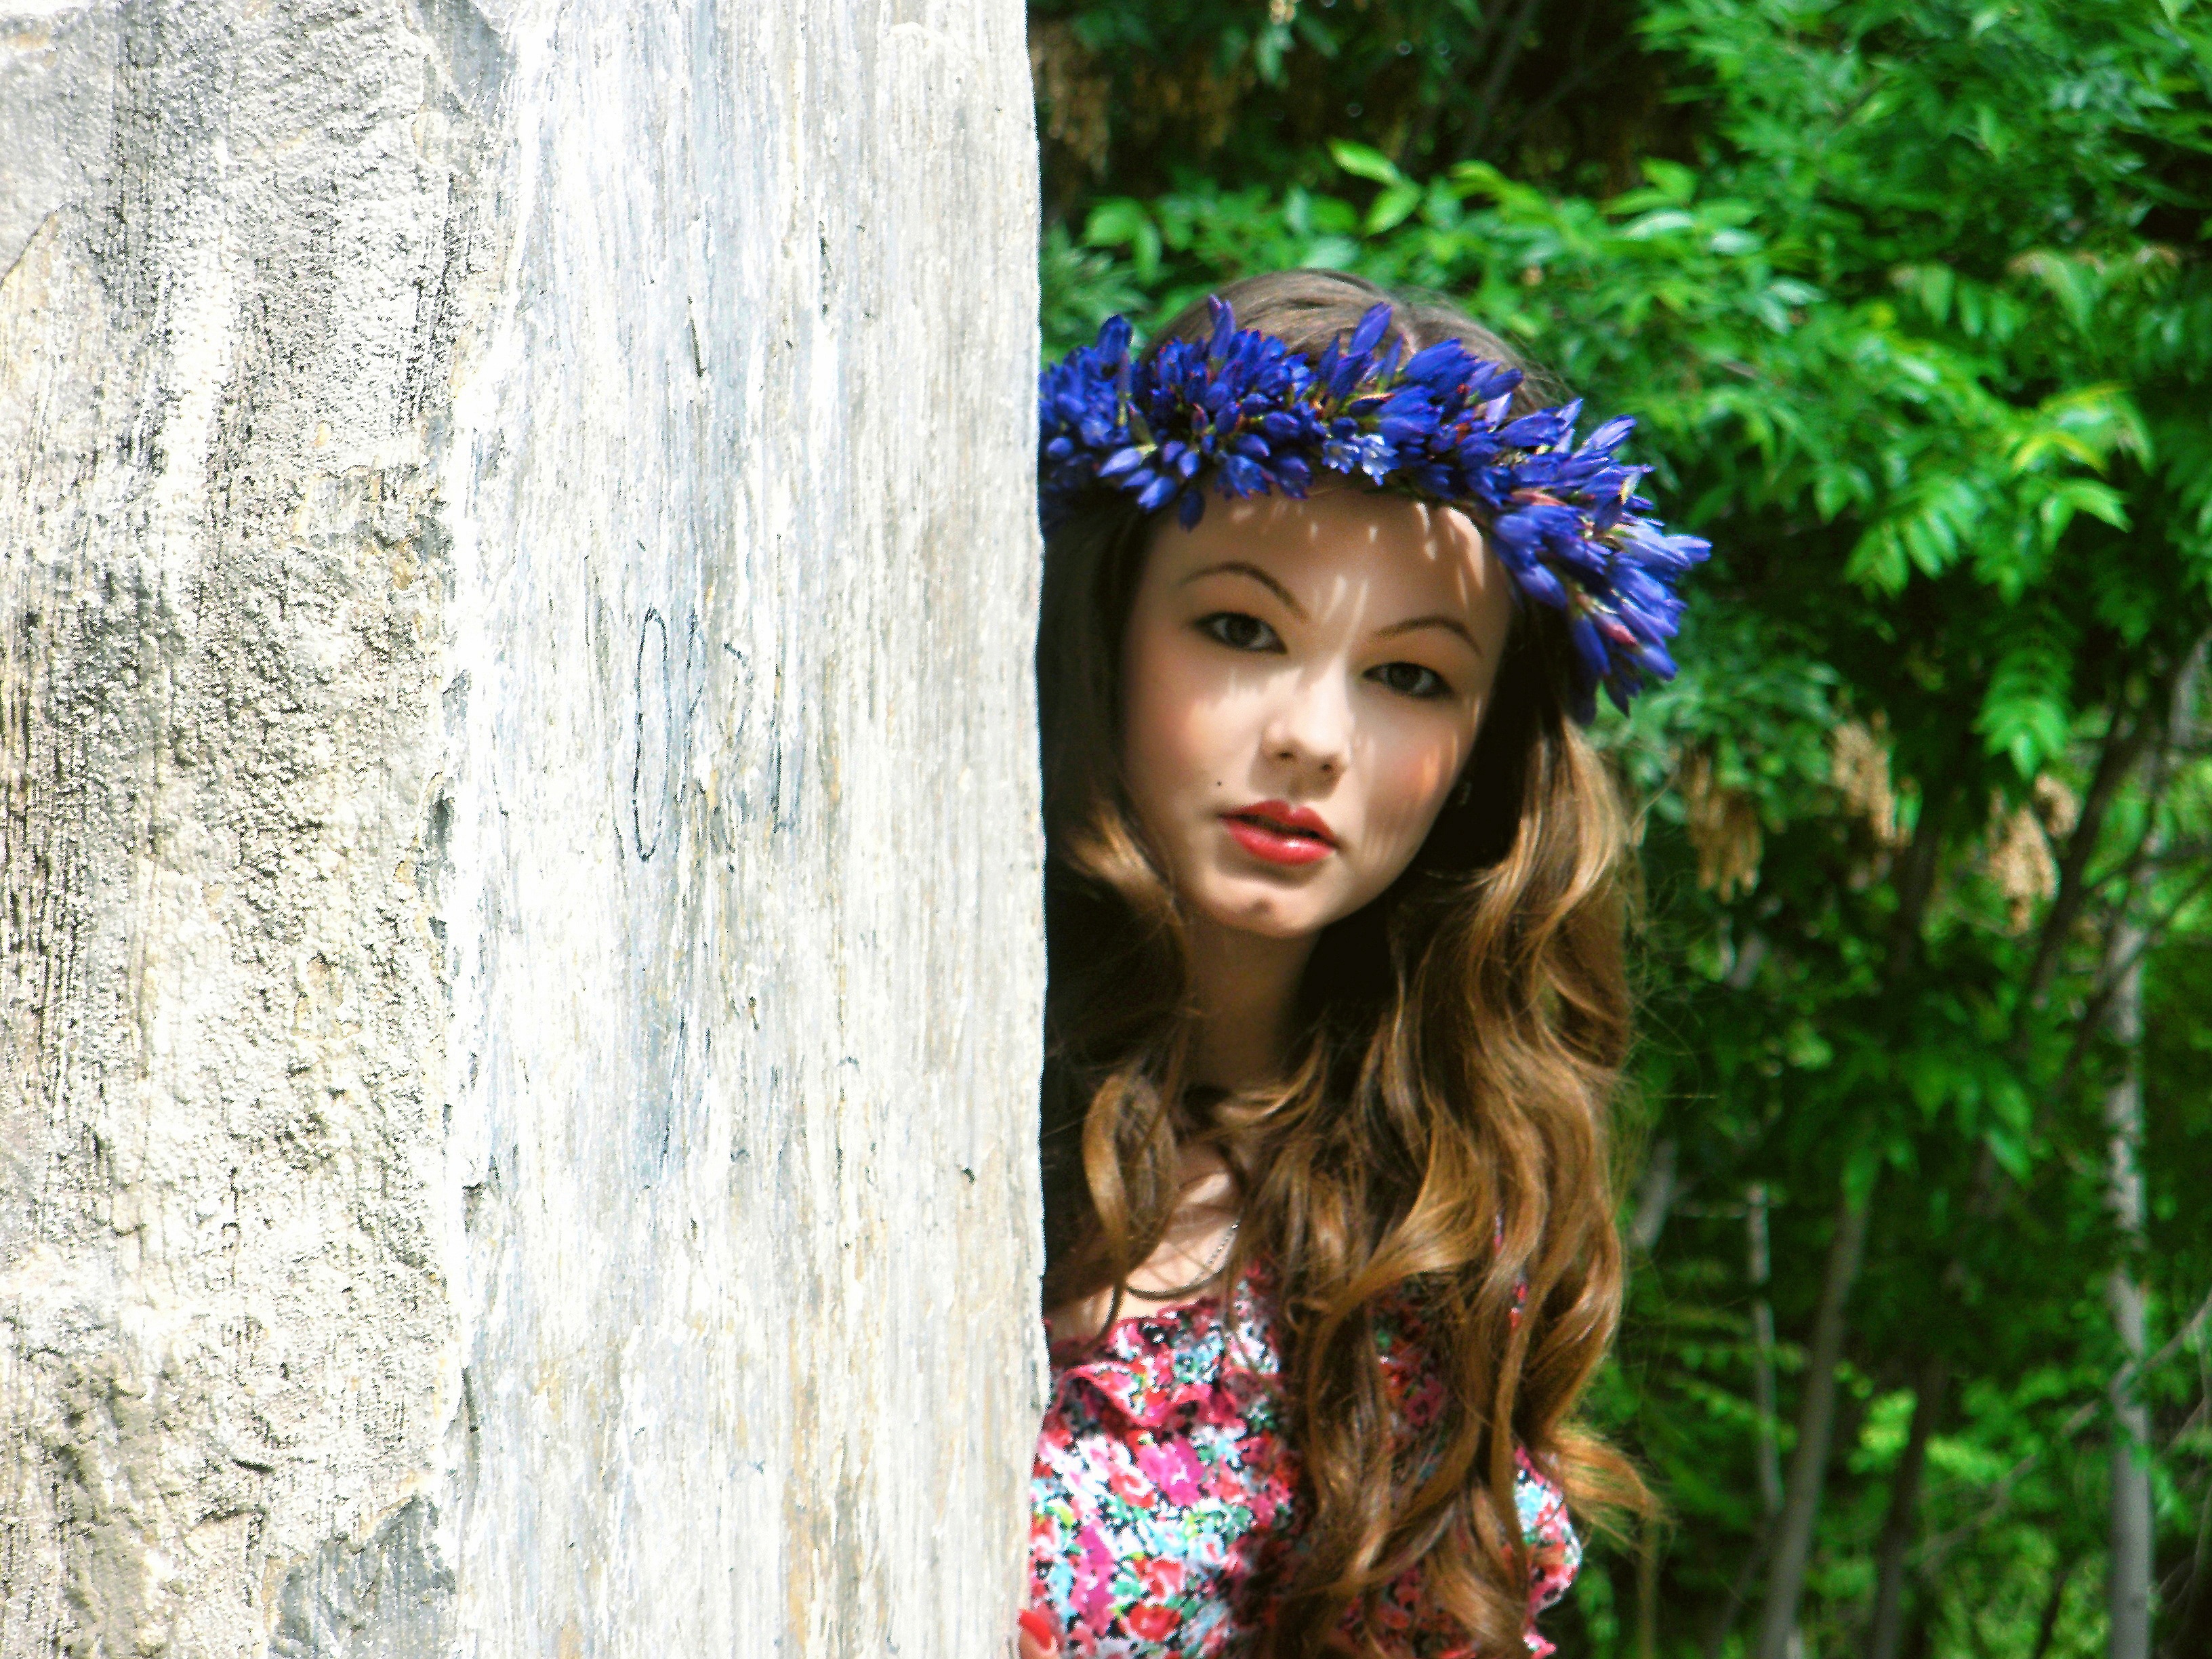
nature, people, girl, hair, flower, view, summer, portrait, model, spring, youth, autumn, park, fashion, clothing, flora, wreath, long hair, flowers, stroll, trees, outdoors, dress, beauty, beautiful, mood, living nature, beauty in nature, greens, sunny day, photo shoot, portrait photography